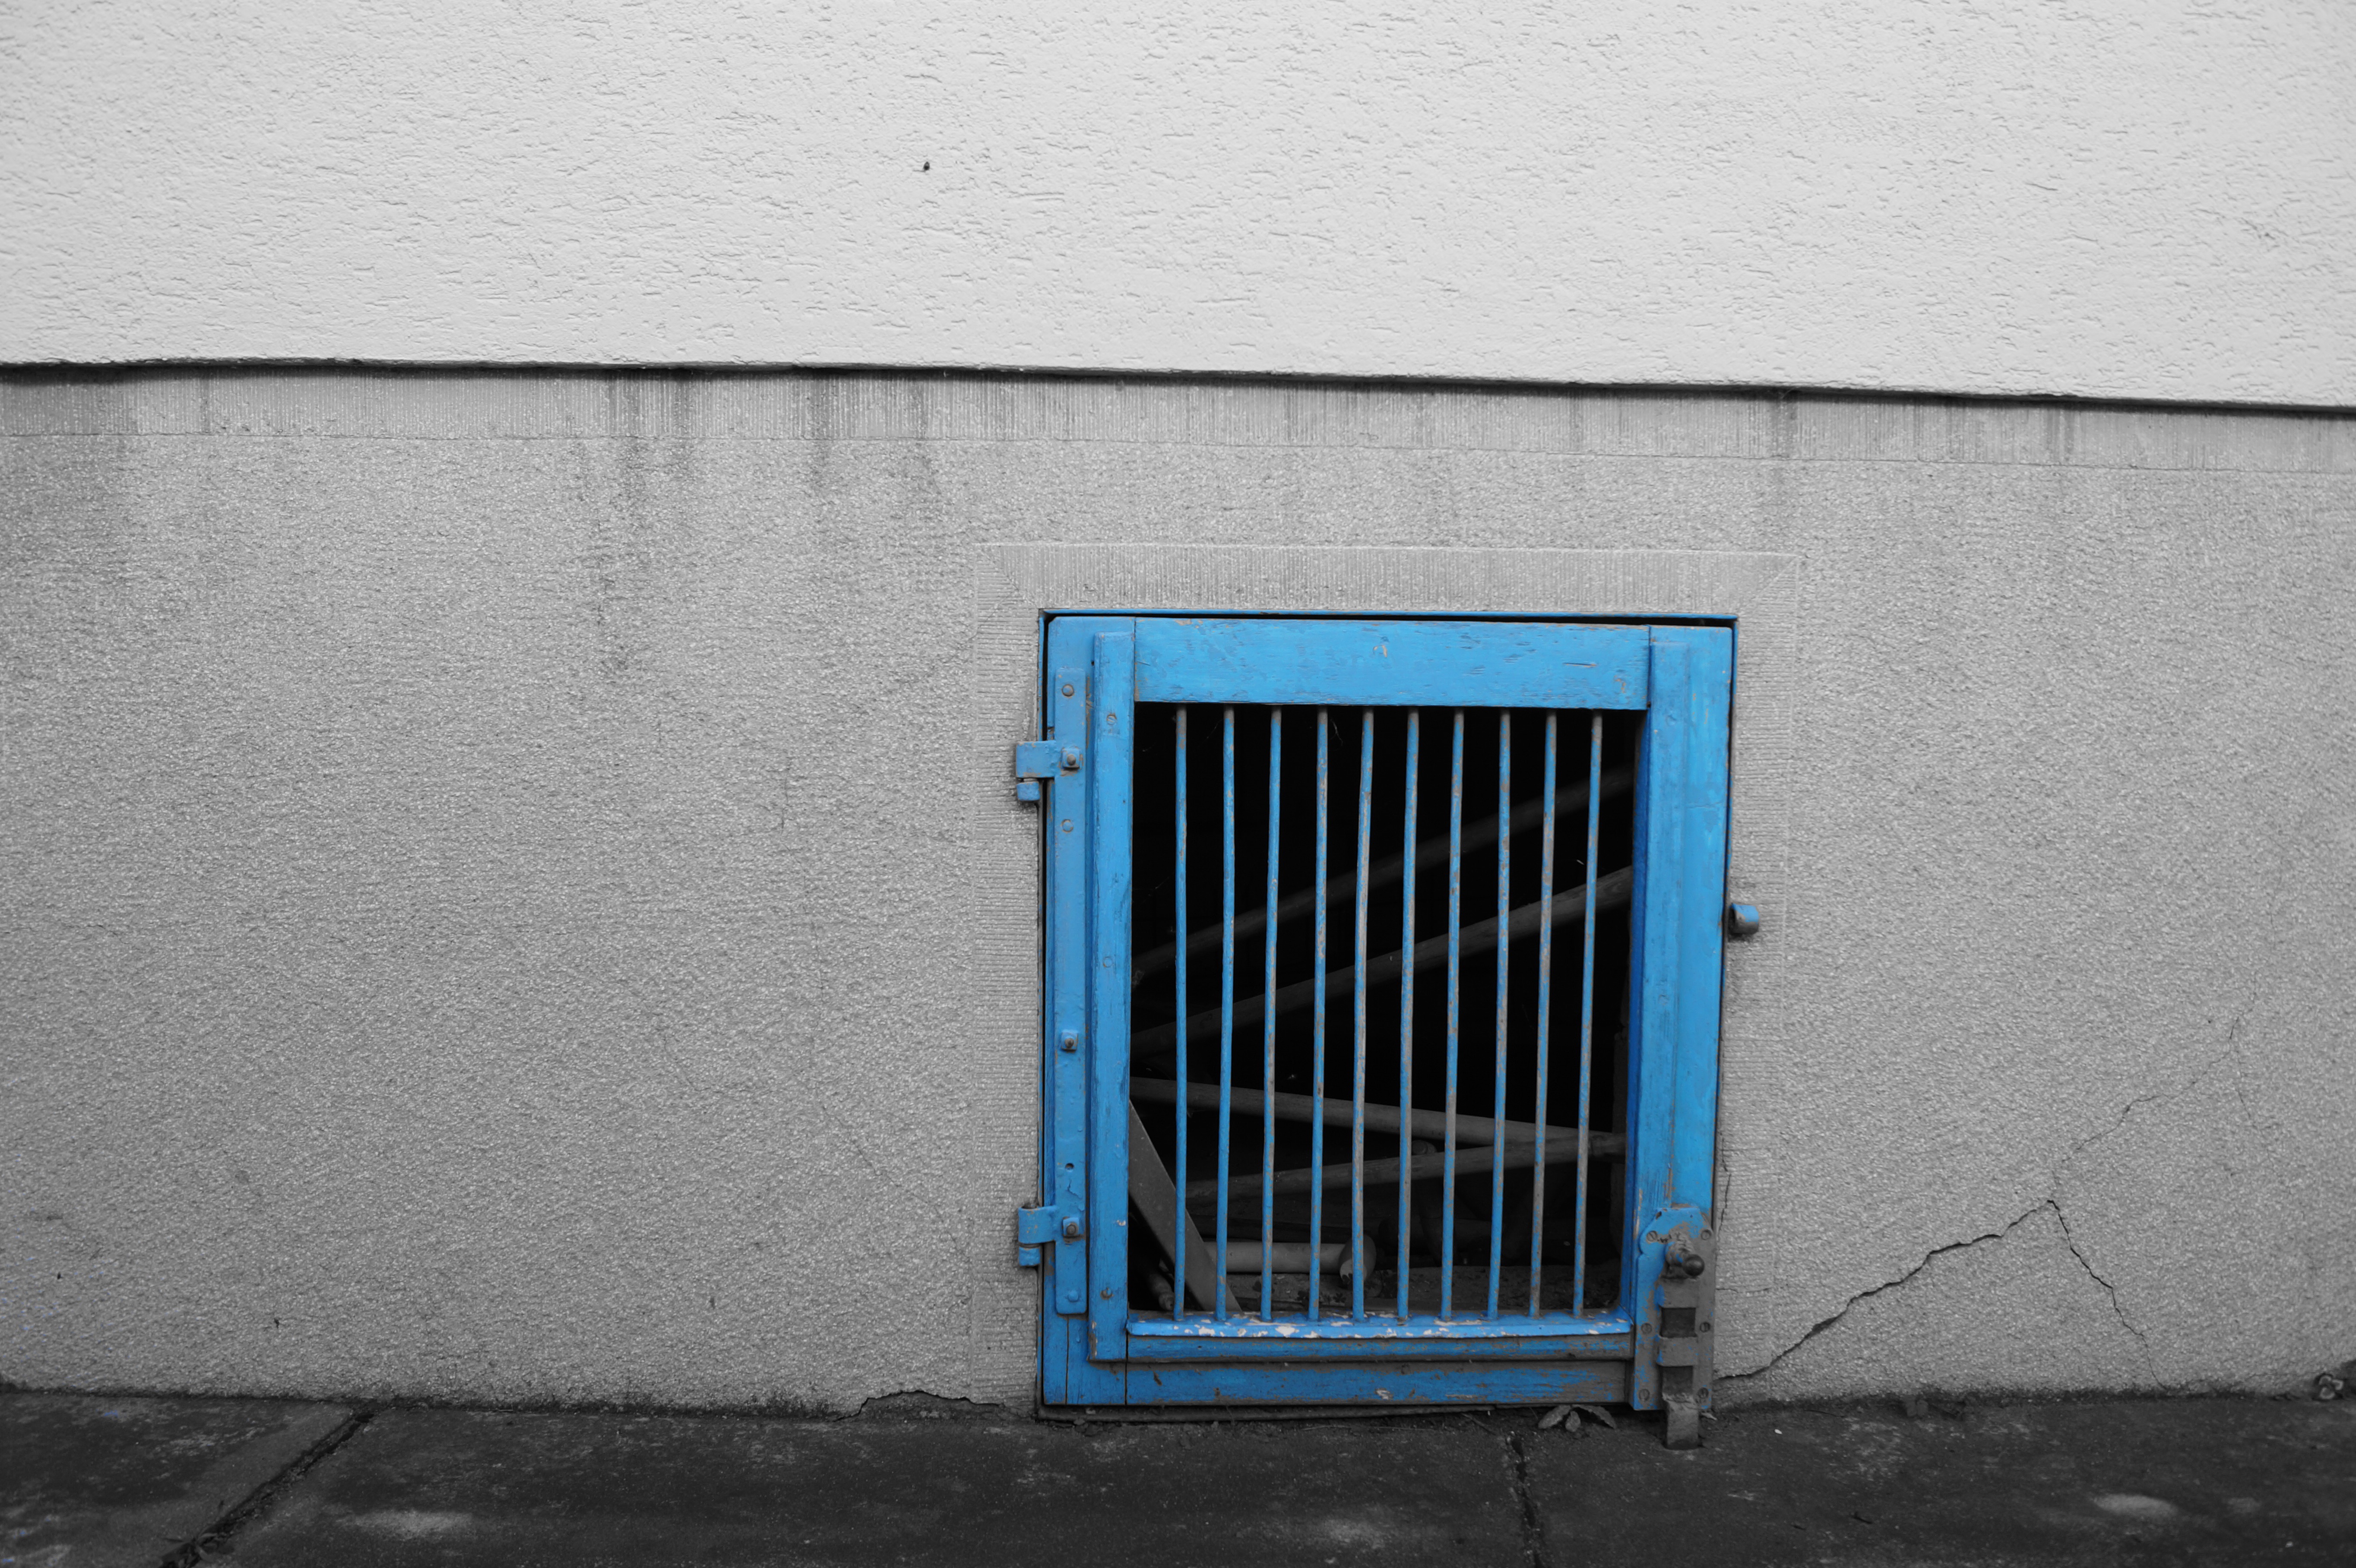
white, house, window, home, wall, stone, line, color, facade, blue, stone wall, black, door, grid, shape